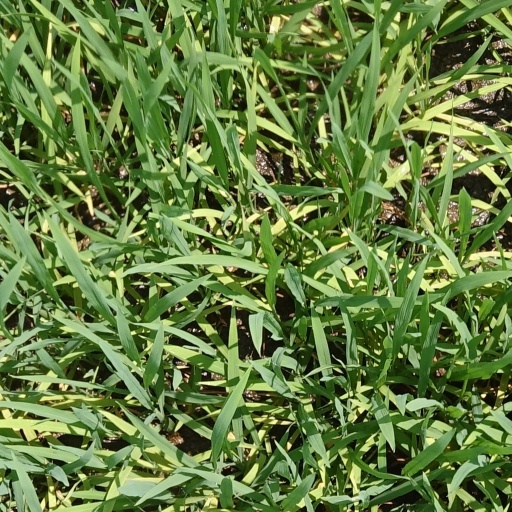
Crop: rice